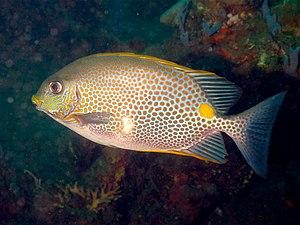
Siganus est un genre de poissons de la famille des Siganidae, appelés sigan en France et picot en Nouvelle-Calédonie.